Chelapur

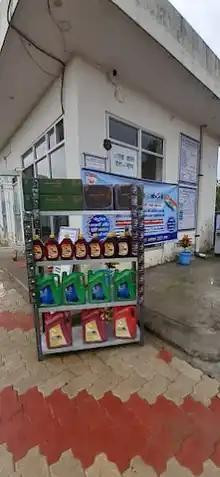
Kuber Filling Station Chelpaur

The post office serving the village lies in the nearby village of Nangli Pathwari and the designated police station is in Noorpur, the nearest town, which is around distant.